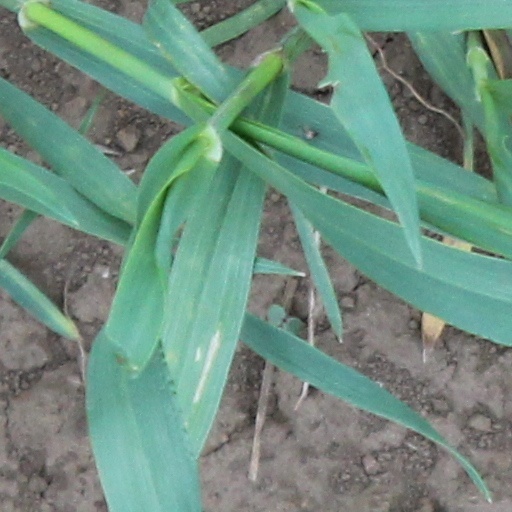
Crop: wheat